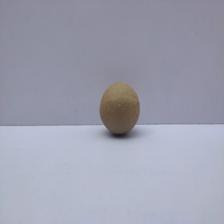
Size: Small